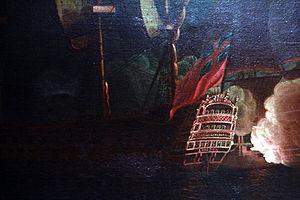
La classe London est une classe de vaisseau de ligne de 2ᵉ rang construits pour la Royal Navy dans la deuxième moitié du XVIIIᵉ siècle d'après des plans de Thomas Slade.